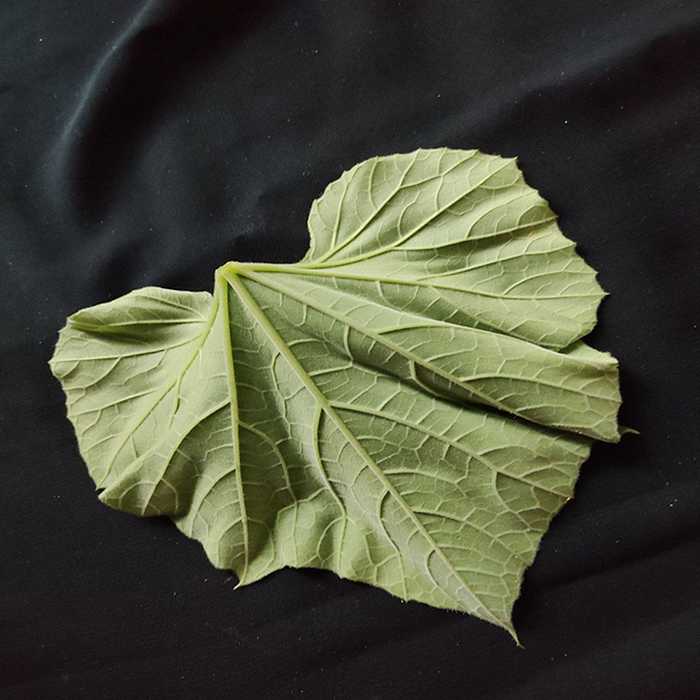
Plant: Bottle gourd
Label: Fresh leaf